Pound Wood

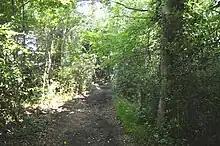

Pound Wood is a 22.3 nature reserve in Thundersley in Essex. It is owned and managed by the Essex Wildlife Trust.